HMAS Melbourne (R21)

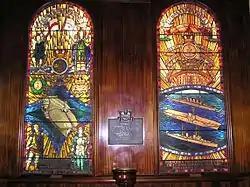
Memorial windows for the first three HMA Ships "Sydney" (right) and the carrier HMAS "Melbourne" (left)

A replacement for "Melbourne" was under consideration as early as 1956, and the question was revisited on several occasions until the 1980s. In every situation, a new aircraft carrier was turned down due to the increases in manpower and operating costs required to operate the ship when compared to "Melbourne".